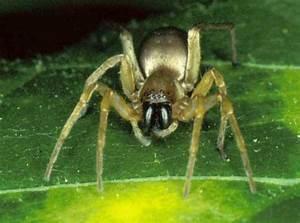
spider